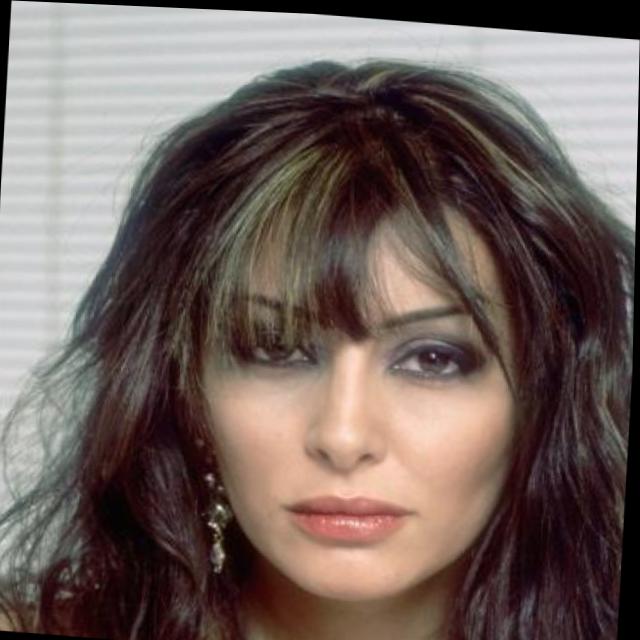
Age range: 21-44